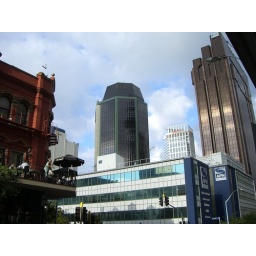
The pigeon caught in flight over the red building pleases me rather.